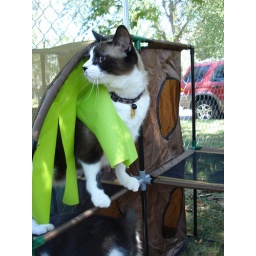
Bandit in the cat tower